Manhattan Beach, California

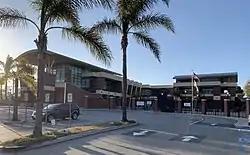
Mira Costa High School

Manhattan Beach is in the Second Supervisorial District of Los Angeles County. Holly Mitchell is the District Supervisor. The county collects taxes on properties in Manhattan Beach and maintains property assessment rolls. Los Angeles County maintains the beach and provides daily cleaning and grooming. The county also maintains the bike path at the eastern edge of the beach.